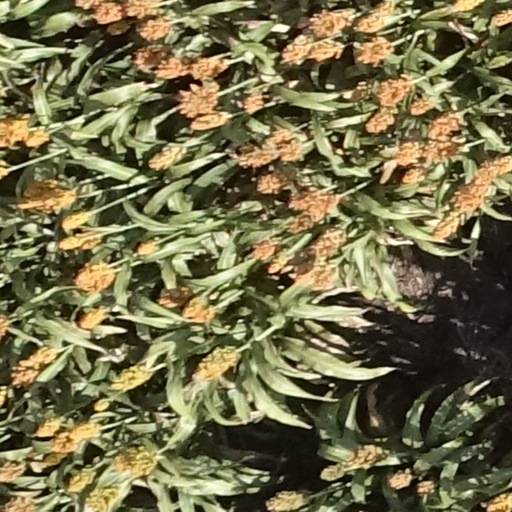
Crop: sorghum